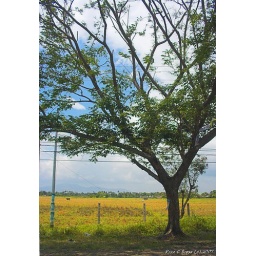
We were stuck in traffic in sta. cruz laguna when this tree caught my attention. Took this one inside the car